Remix culture

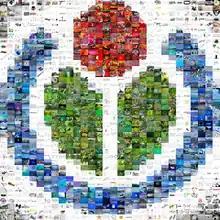
Wikimedia logo mosaic to commemorate the one millionth file at Wikimedia Commons. Remixed from the contributed images on the Wikimedia commons.

Technology changed fundamentally with the digital revolution. Digital information could be reproduced and edited infinitely, often without quality loss. Still, in the 1960s the first digital general computing devices with such capabilities were meant only for specialists and professionals and were extremely expensive; the first consumer-oriented devices like video game consoles inherently lacked RW capability. But in the 1980s, the arrival of the home computer and especially the IBM personal computer brought a digital prosumer device, a device usable for production and consumption at the same time, to the masses for an affordable price. Similarly for software, in the 1990s the free and open-source software movement implemented a software ecosystem based on the idea of edit-ability by anyone.